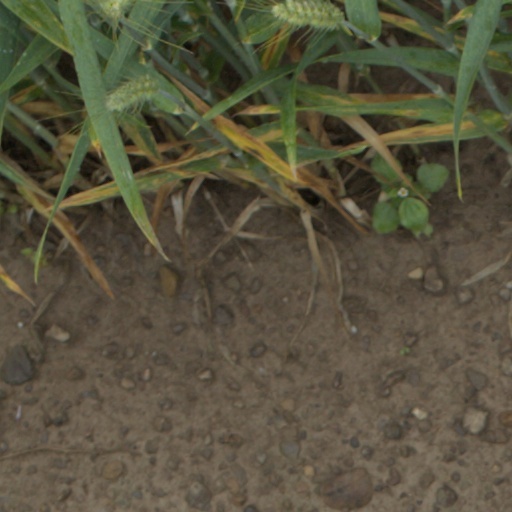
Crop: wheat